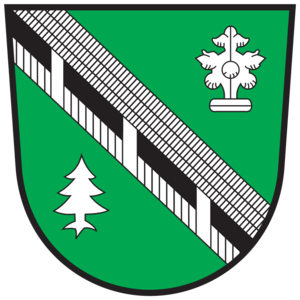
Deutsch-Griffen est une commune autrichienne du district de Sankt Veit an der Glan en Carinthie.